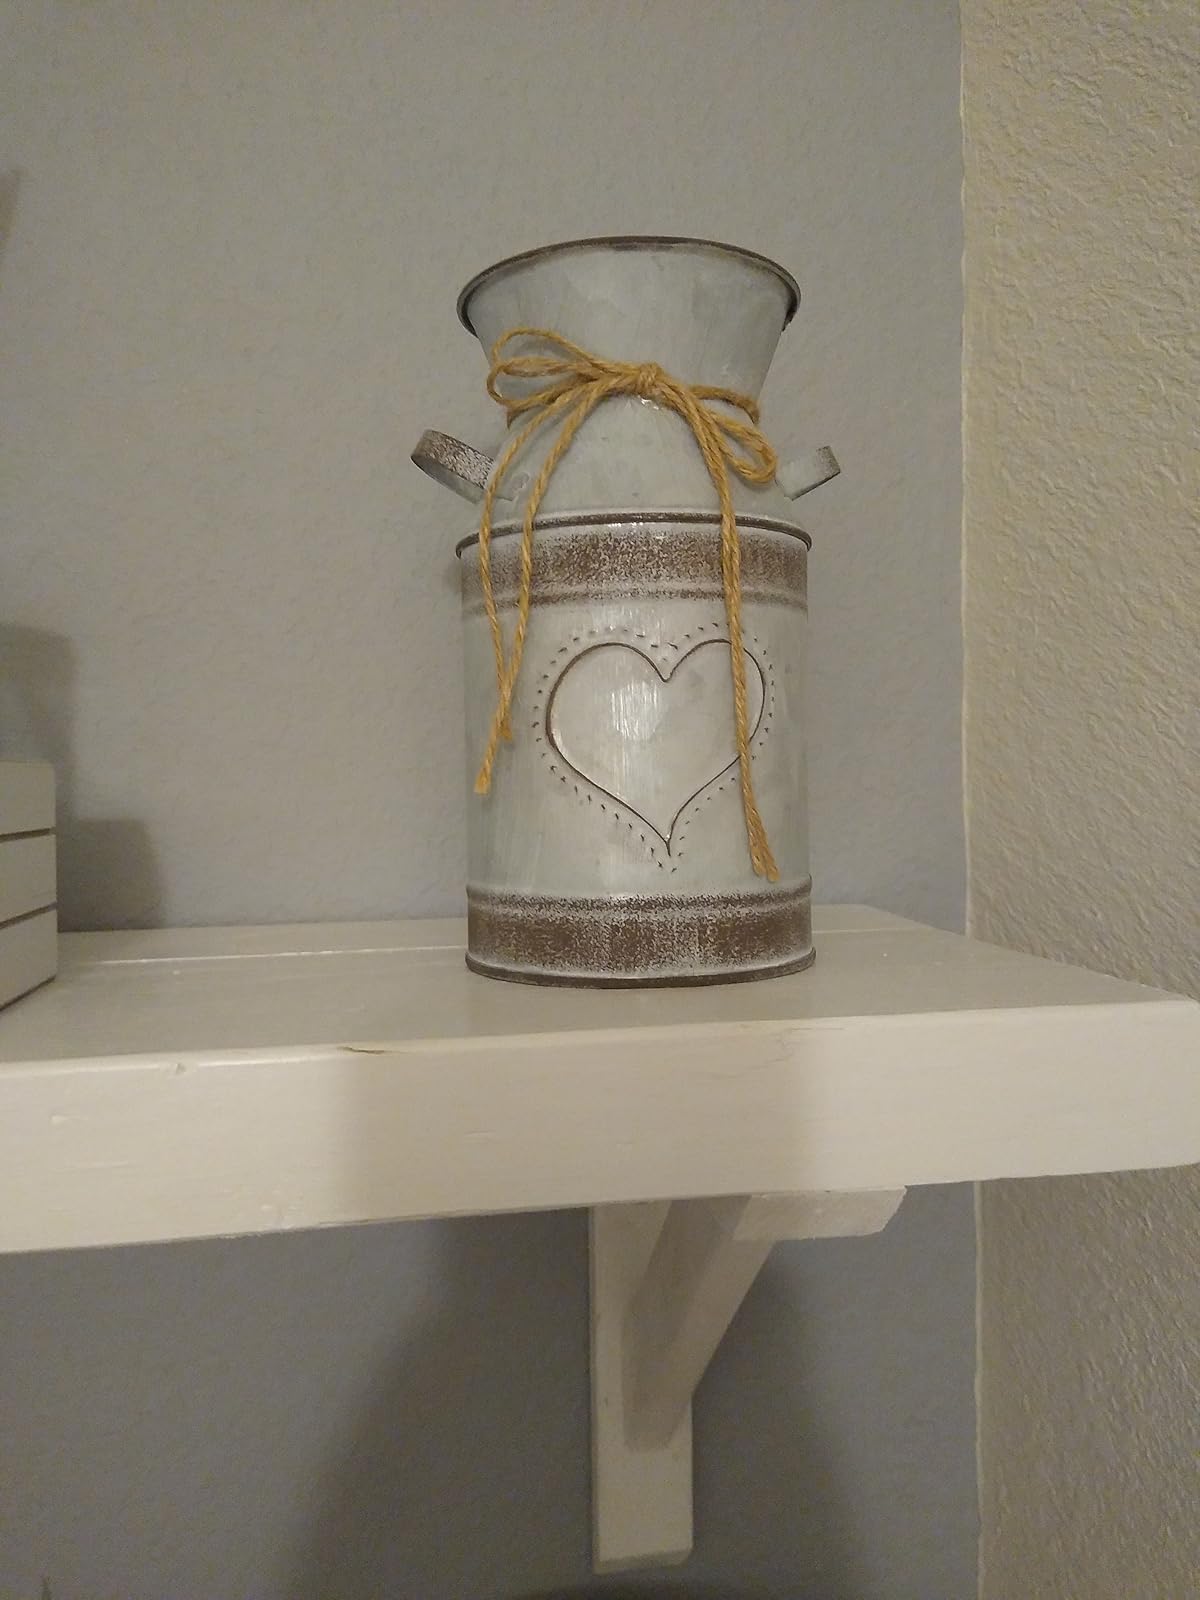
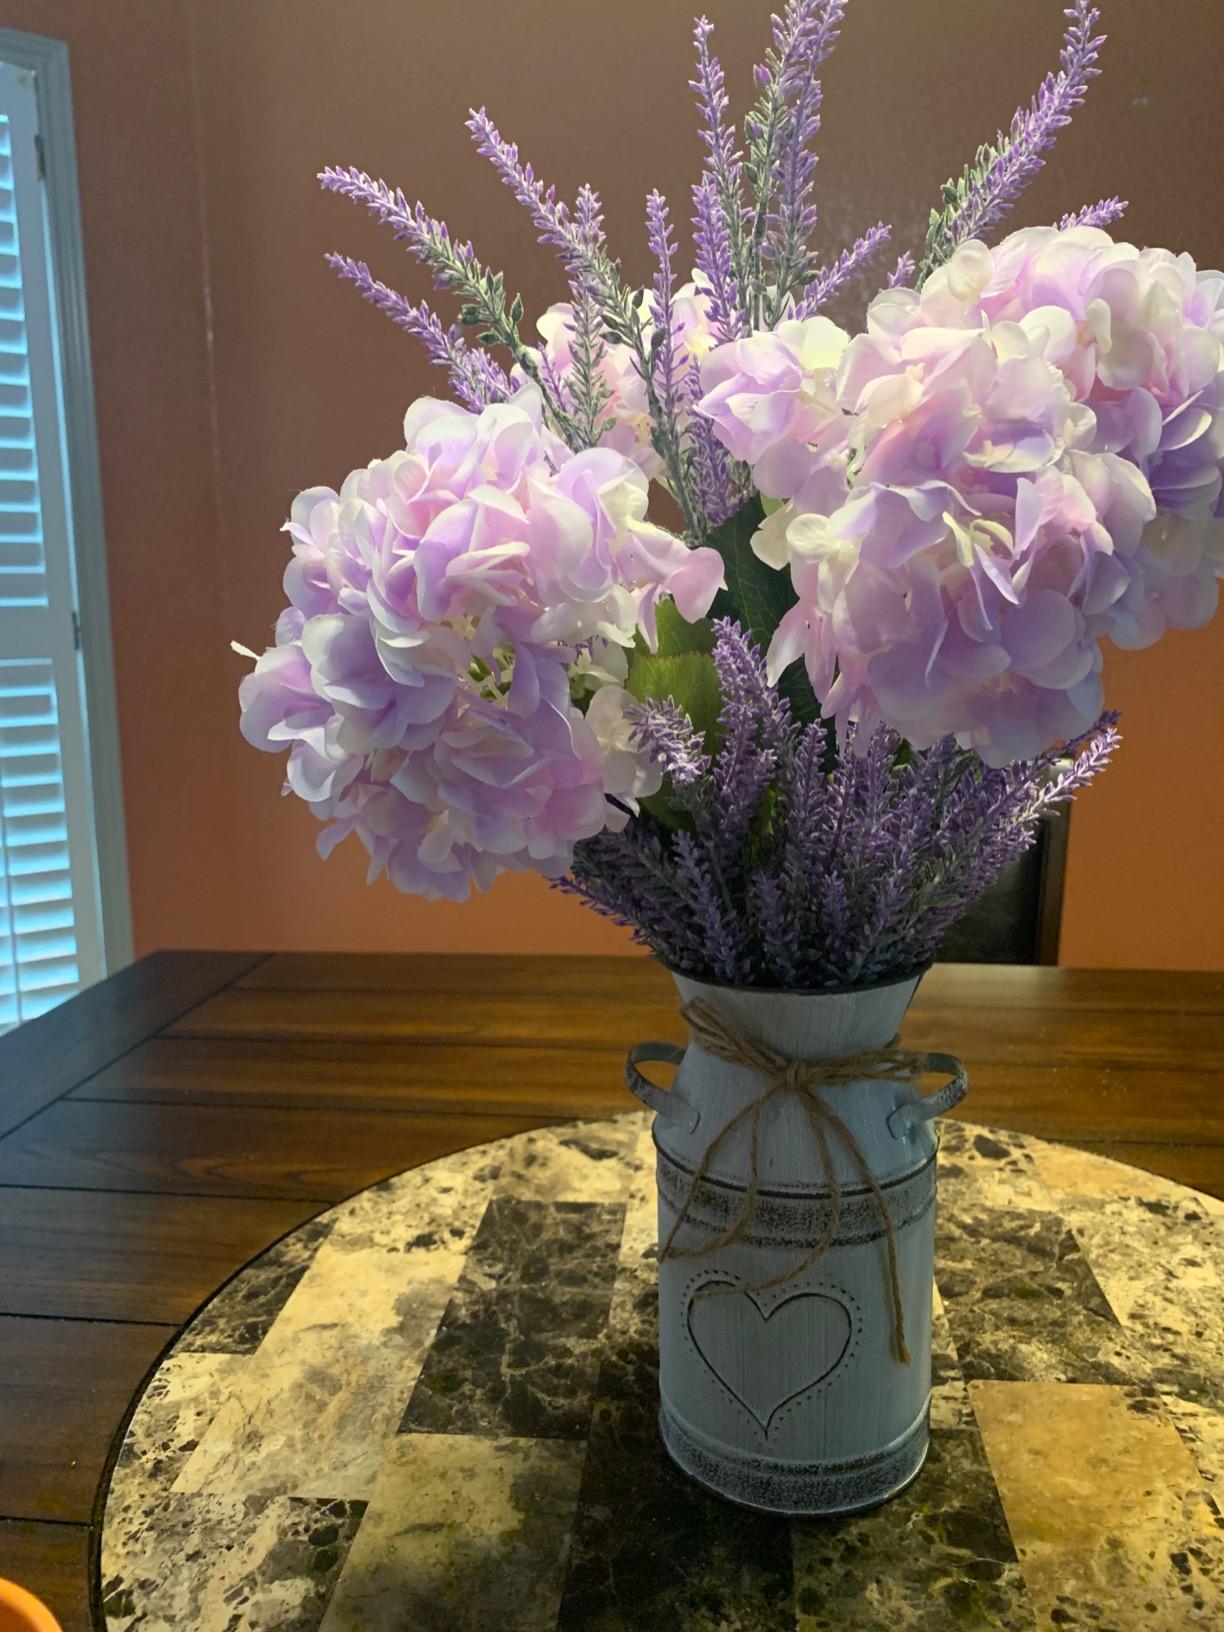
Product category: vase
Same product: yes